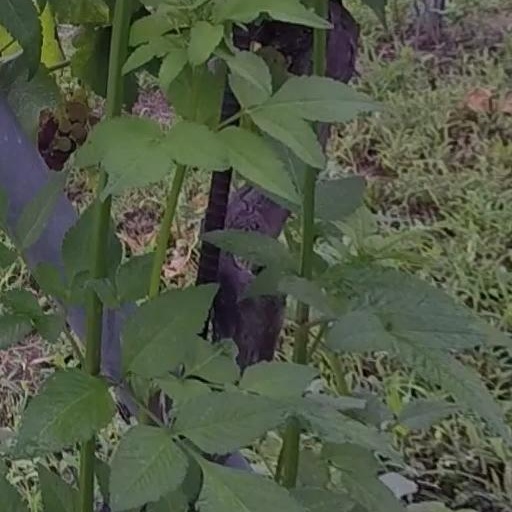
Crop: grape